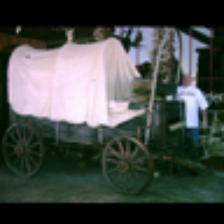
Label: NonHuman